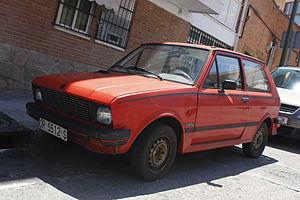
La Zastava Koral, également vendue comme Zastava Yugo au début de sa carrière, Yugo Koral dans les années 1990 ou Yugo GV en Amérique du Nord, est une automobile fabriquée entre 1980 et 2008 par le constructeur yougoslave puis serbe Zastava Automobili.